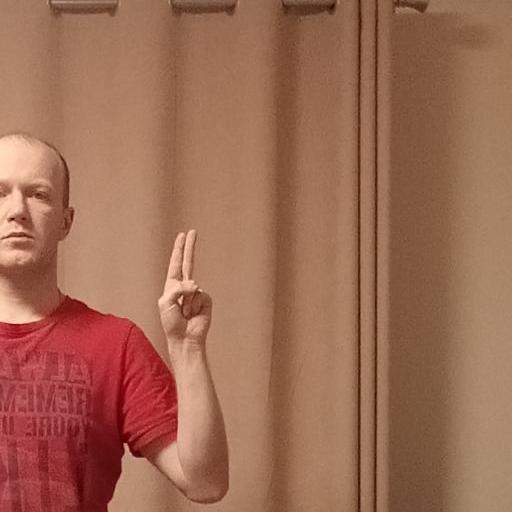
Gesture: two_up